Women in brewing

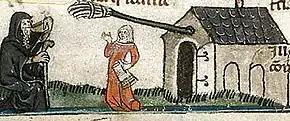
Depiction of an alewife from the Smithfield Decretals, c. 1300

Traditional Germanic societies were reported by the Romans to drink ale, made predominantly of fermented honey, produced by women. Until monasteries took over the production of alcoholic beverages in the 11th century, making it a profession for monks and nuns, brewing was the domain of tribal Germanic women. Migratory Germanic tribe women typically brewed their meads and ales in the forest, to avoid pillages by invaders. Their beverages did not contain hops, which were first recommended as an additive by St. Hildegard of Bingen. Because hops served as a preservative, beer's suitability for consumption became longer, though the addition of hops also increased the cost of brewing. In the decades before the Black Death in Europe, many households required a large amount of ale, because of a lack of potable water and expense of other beverages. Women used the opportunity of brewing to make extra money at home. In Brigstock, some women obtained licenses to brew over several months. Women in northern England were the main brewers for the community. As elsewhere in Europe, the founding of guilds often forced women out of the brewing industry; however, in Haarlem in the Netherlands, because women were allowed to inherit guild membership from spouses, many continued in the profession. Data collected on the period between 1518 and 1663, showed that 97 brewsters, three-quarters of whom were widows, were operating among a total of 536 brewers in the city.